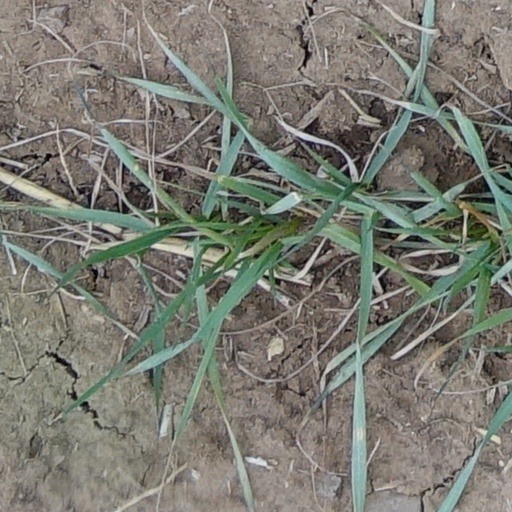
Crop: wheat